Lewis and Clark Centennial Exposition

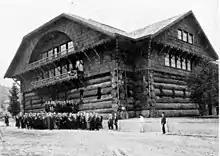
Forestry Building in about 1905

The "Many Acres Of Roses" exhibit and the Rose Day event were designed and created by a local florist George Otten. He grew 5,000 roses on site for two years for the exposition and decorated the room in the auditorium for a flower show and competition.